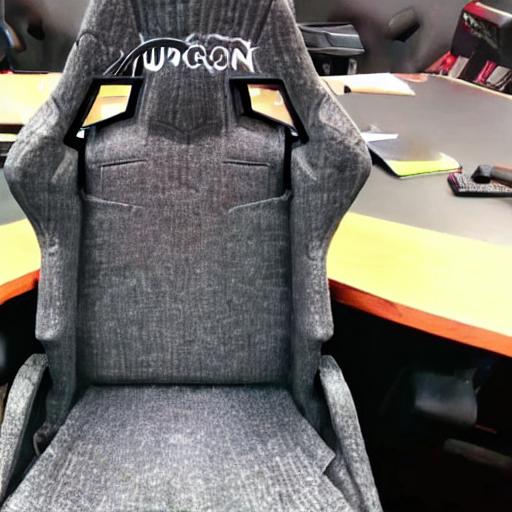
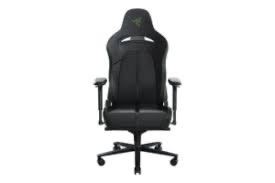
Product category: items_chair
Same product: no